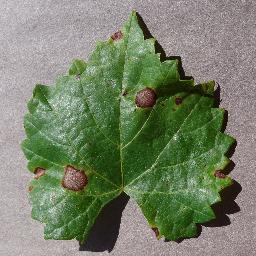
Label: Grape___Black_rot